Churubusco, Indiana

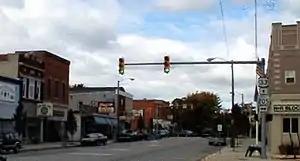
Downtown Churubusco

Churubusco has an elected clerk and town council-style. The Churubusco Town Council is a three-member legislative group that serve four-year terms; each are elected town-wide as at-large council members. The council elects one member from among its body to act as president of the council. That president sets agendas during council meetings. Beginning January 1, 2016, the Council began serving staggered terms, with two members serving a one-time, three-year term, and one member and Clerk-Treasurer serving a four-year term.